Question: What is the material of the house?
Tambaya: Menene abun da akayi gidan?
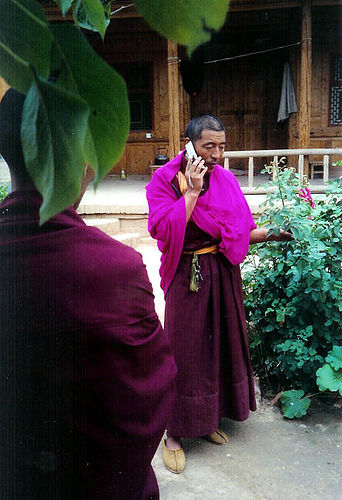
Answer: Wood.
Amsa: Katako.